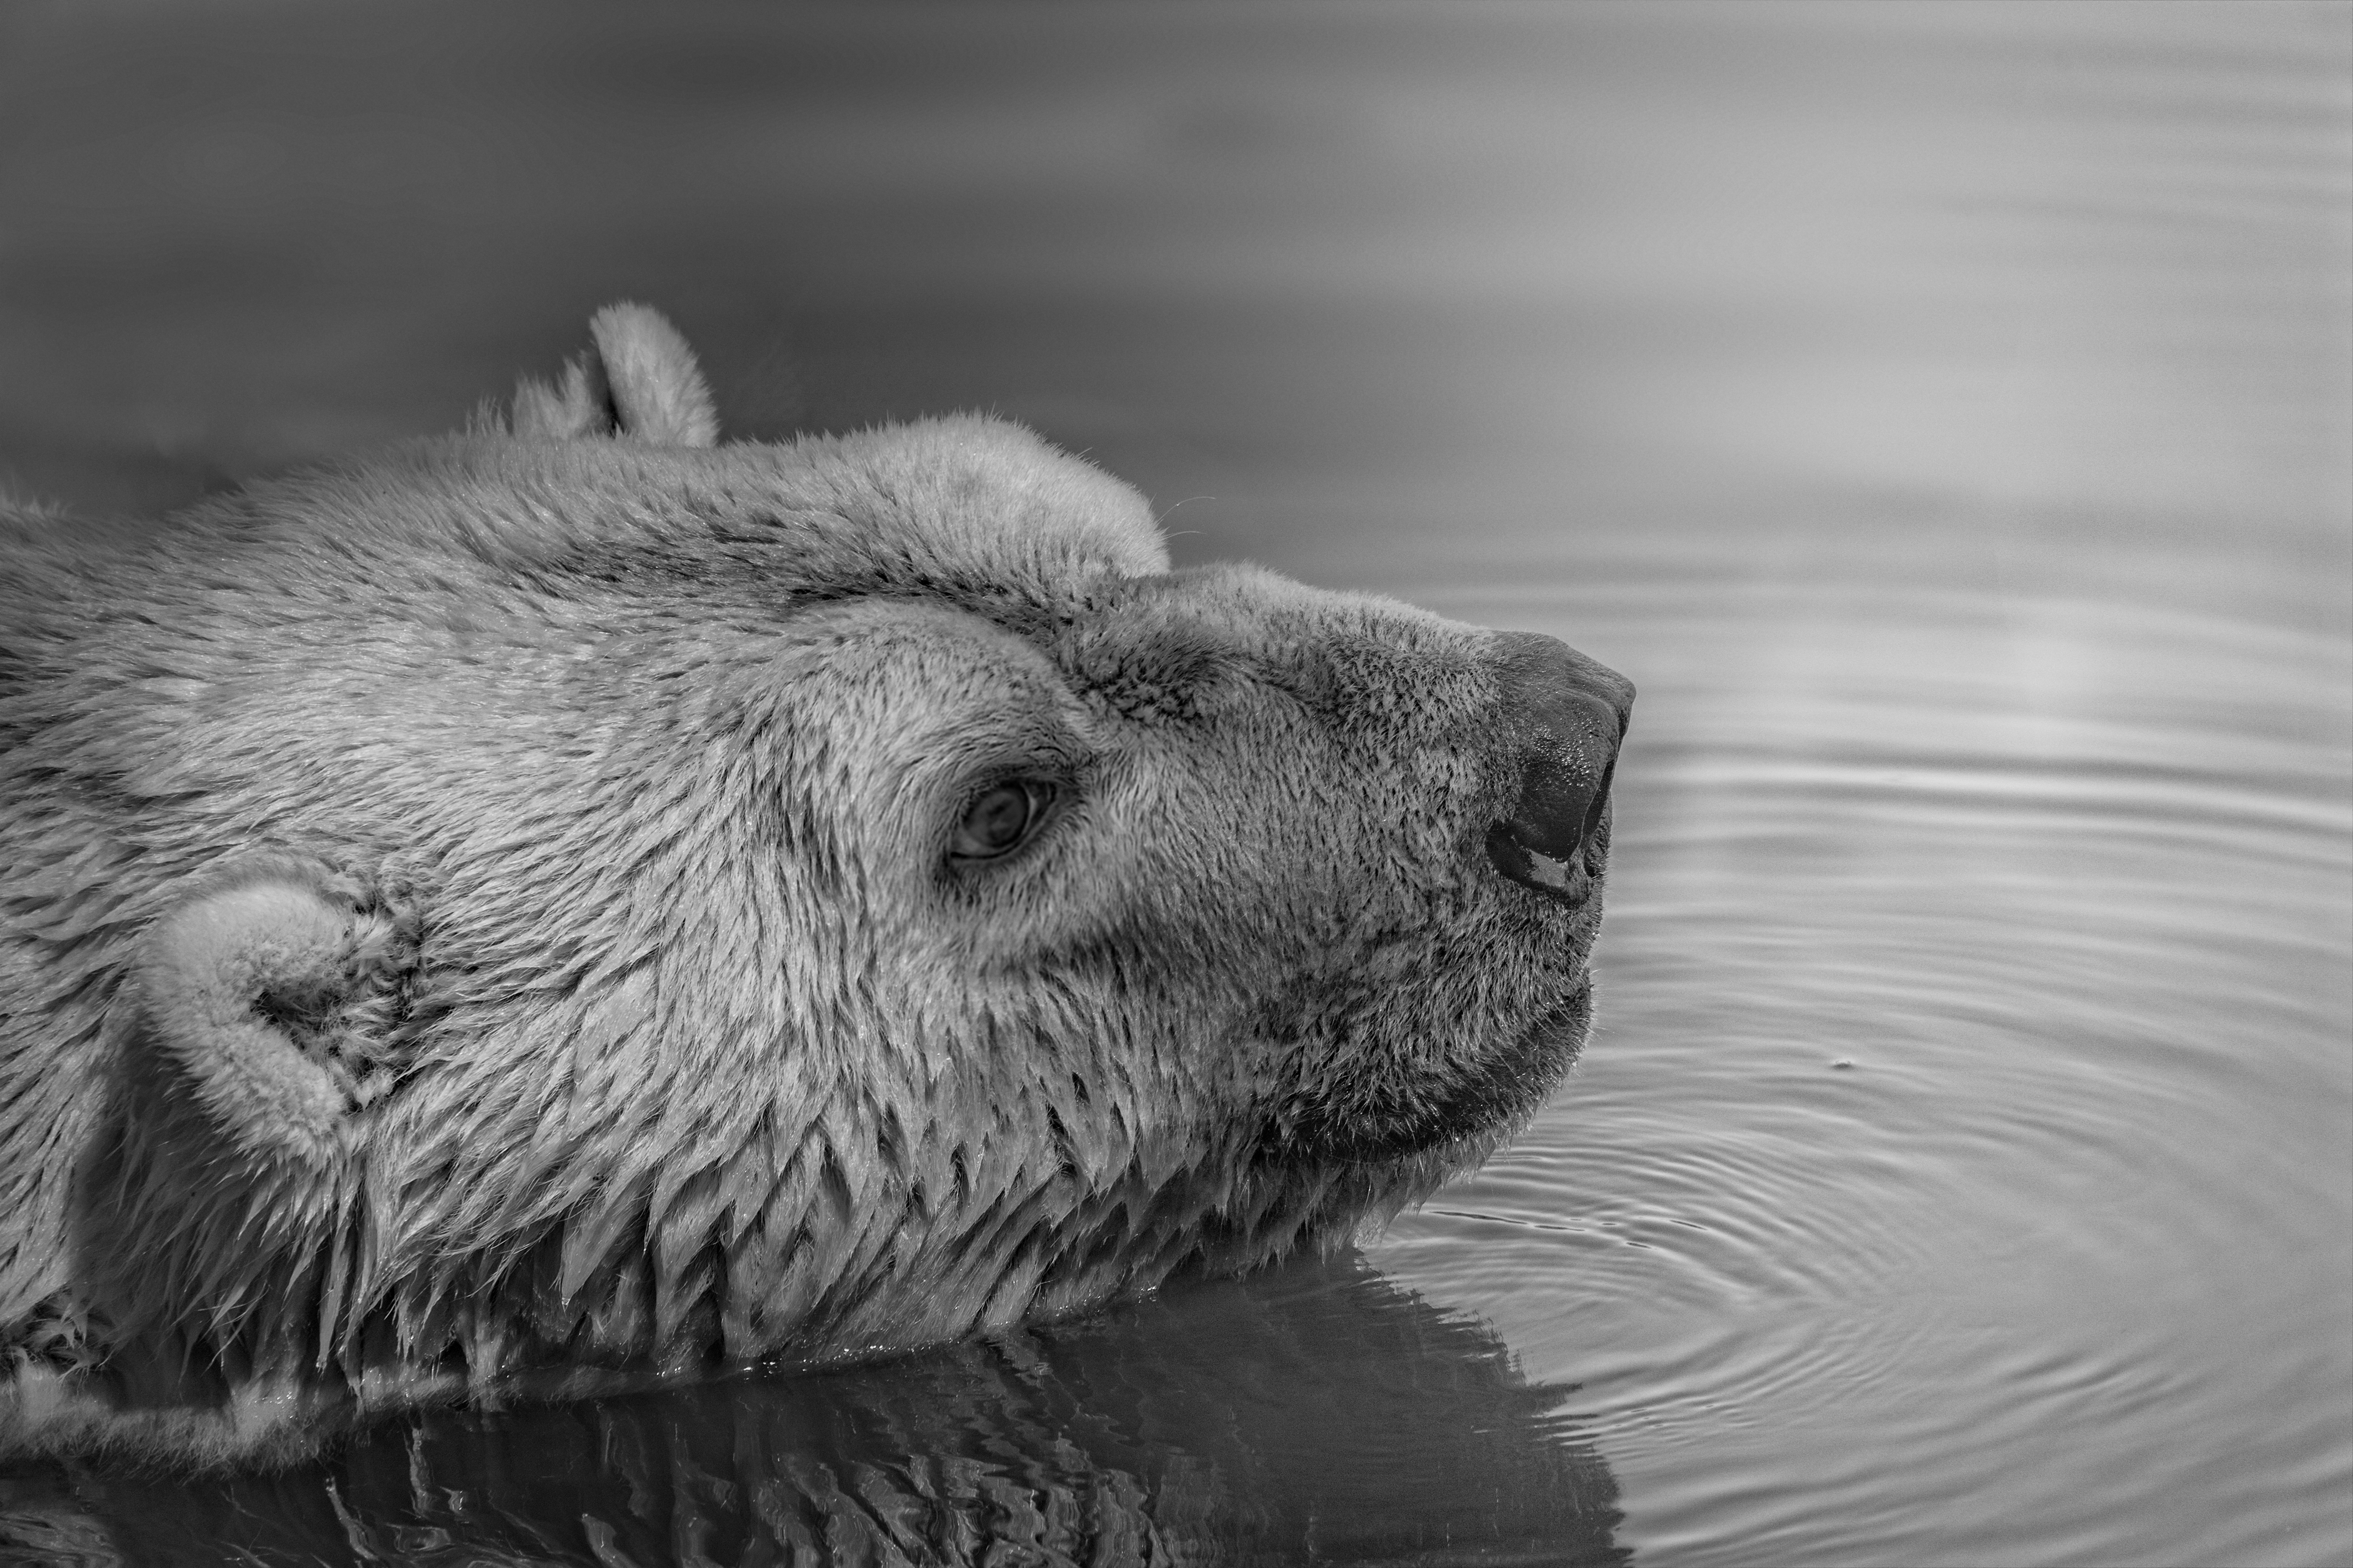
snout, black and white, wildlife, otter, monochrome, carnivore, photography, beaver, whiskers, North american river otter, fur, capybara